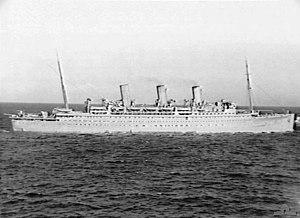
Cette liste dresse les plus grandes catastrophes maritimes pendant la Seconde Guerre mondiale au regard du nombre de victimes. Du fait de son contexte, une Seconde Guerre mondiale sanguinaire entachée de nombreux drames, ces catastrophes resteront longtemps quasi ignorées.
Le RMS Empress of Canada est un paquebot construit en 1920 pour la Canadian Pacific Steamships Company par la Fairfield Shipbuilding and Engineering Company à Govan sur la Clyde, en Écosse.